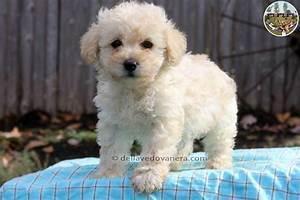
dog